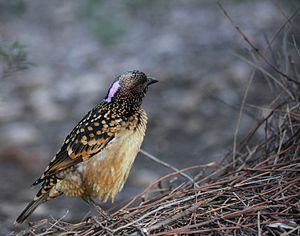
Le Jardinier tacheté est une espèce d'oiseaux appartenant à la famille des Ptilonorhynchidae. L'espèce est endémique en Australie. Elle est principalement située en Australie occidentale et dans la région Pilbara à l'ouest de l'Australie.